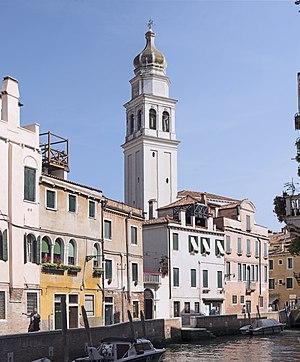
Le rio de Sant'Antonin est un canal de Venise dans le sestiere de Castello.
L'église Sant'Antonin est une église catholique de Venise, en Italie.